Option Zero

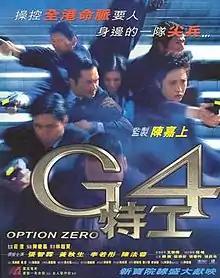
Film poster

Option Zero is a 1997 Hong Kong action film produced by Gordon Chan and John Chong and featuring the directorial debut of Dante Lam. This film is a sequel to 1994's "The Final Option" and 1996's "First Option". Film stars Julian Cheung, Anthony Wong, Carmen Lee, Monica Chan and guest stars Michael Wong, the star of the first two installments.